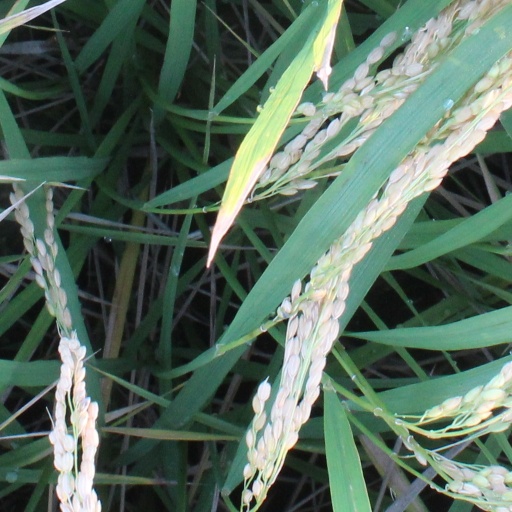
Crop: rice